Question: Please indicate a possible affordance area of the frisbee that can be used for holding
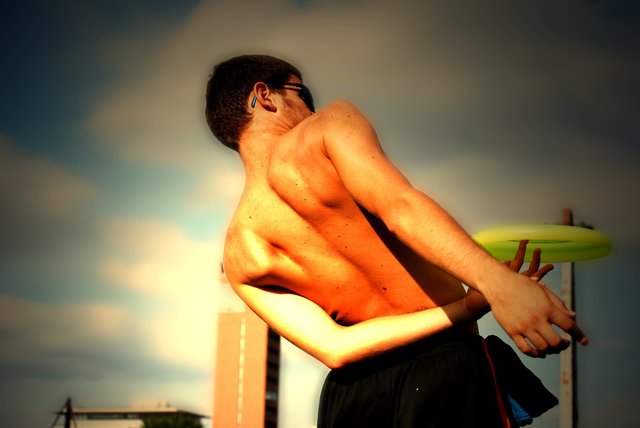
Answer: [470.5, 218.5, 613.5, 269.5]